Foster's Hollywood

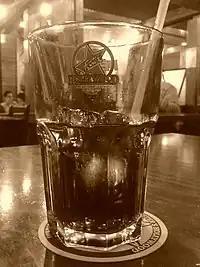
Foster's Hollywood restaurant in Portugal

In 1997, the four founders of Foster’s Hollywood were invited to Madrid by the chain's owners — Grupo Zena — to celebrate the enterprise’s 25th anniversary. The event was covered extensively by Spanish print media ("El País") as well as national radio and television. By 2012 the chain had 28 restaurants in Madrid alone, with a total of 186 throughout Spain and Portugal. A high proportion of its restaurants are franchises, which are overseen by Grupo Zena and Grupo Alsea.